Willys

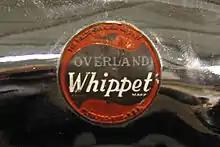
An Overland Whippet badge 1928

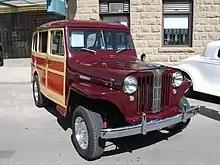
1947 Willys Jeep station wagon

In 1908, John Willys bought the Overland Automotive Division of Standard Wheel Company and in 1912 renamed it Willys–Overland Motor Company. From 1912 to 1918, Willys was the second-largest producer of automobiles in the United States after Ford Motor Company.